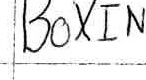
Label: boxing